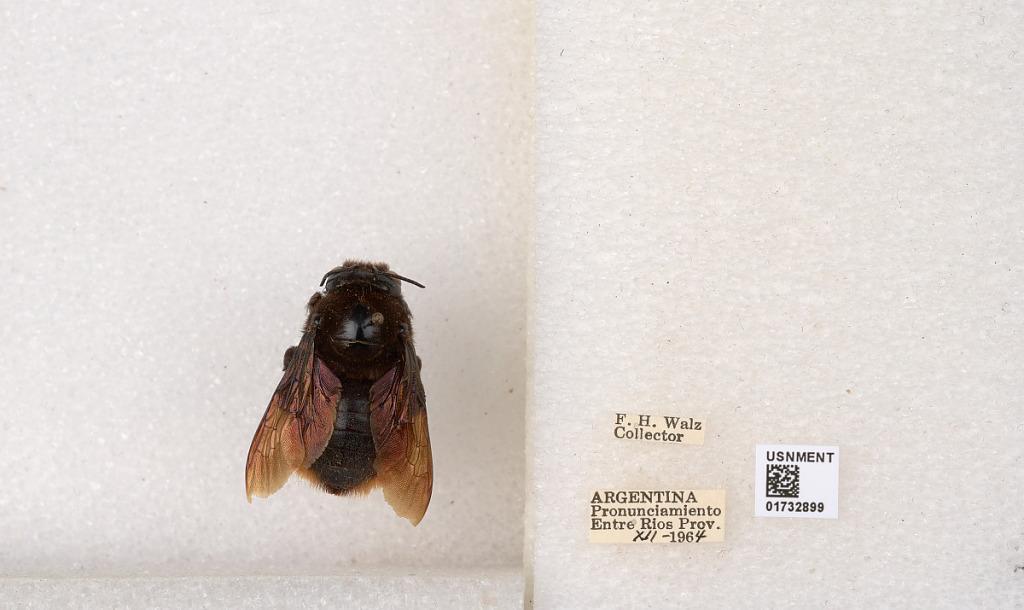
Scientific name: Xylocopa (Neoxylocopa) augusti Lepeletier
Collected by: F. Walz
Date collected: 1964-12-1
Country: Argentina
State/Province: Entre Rios
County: Departamento de Uruguay
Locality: Pronunciamiento
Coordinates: -32.3452, -58.4404